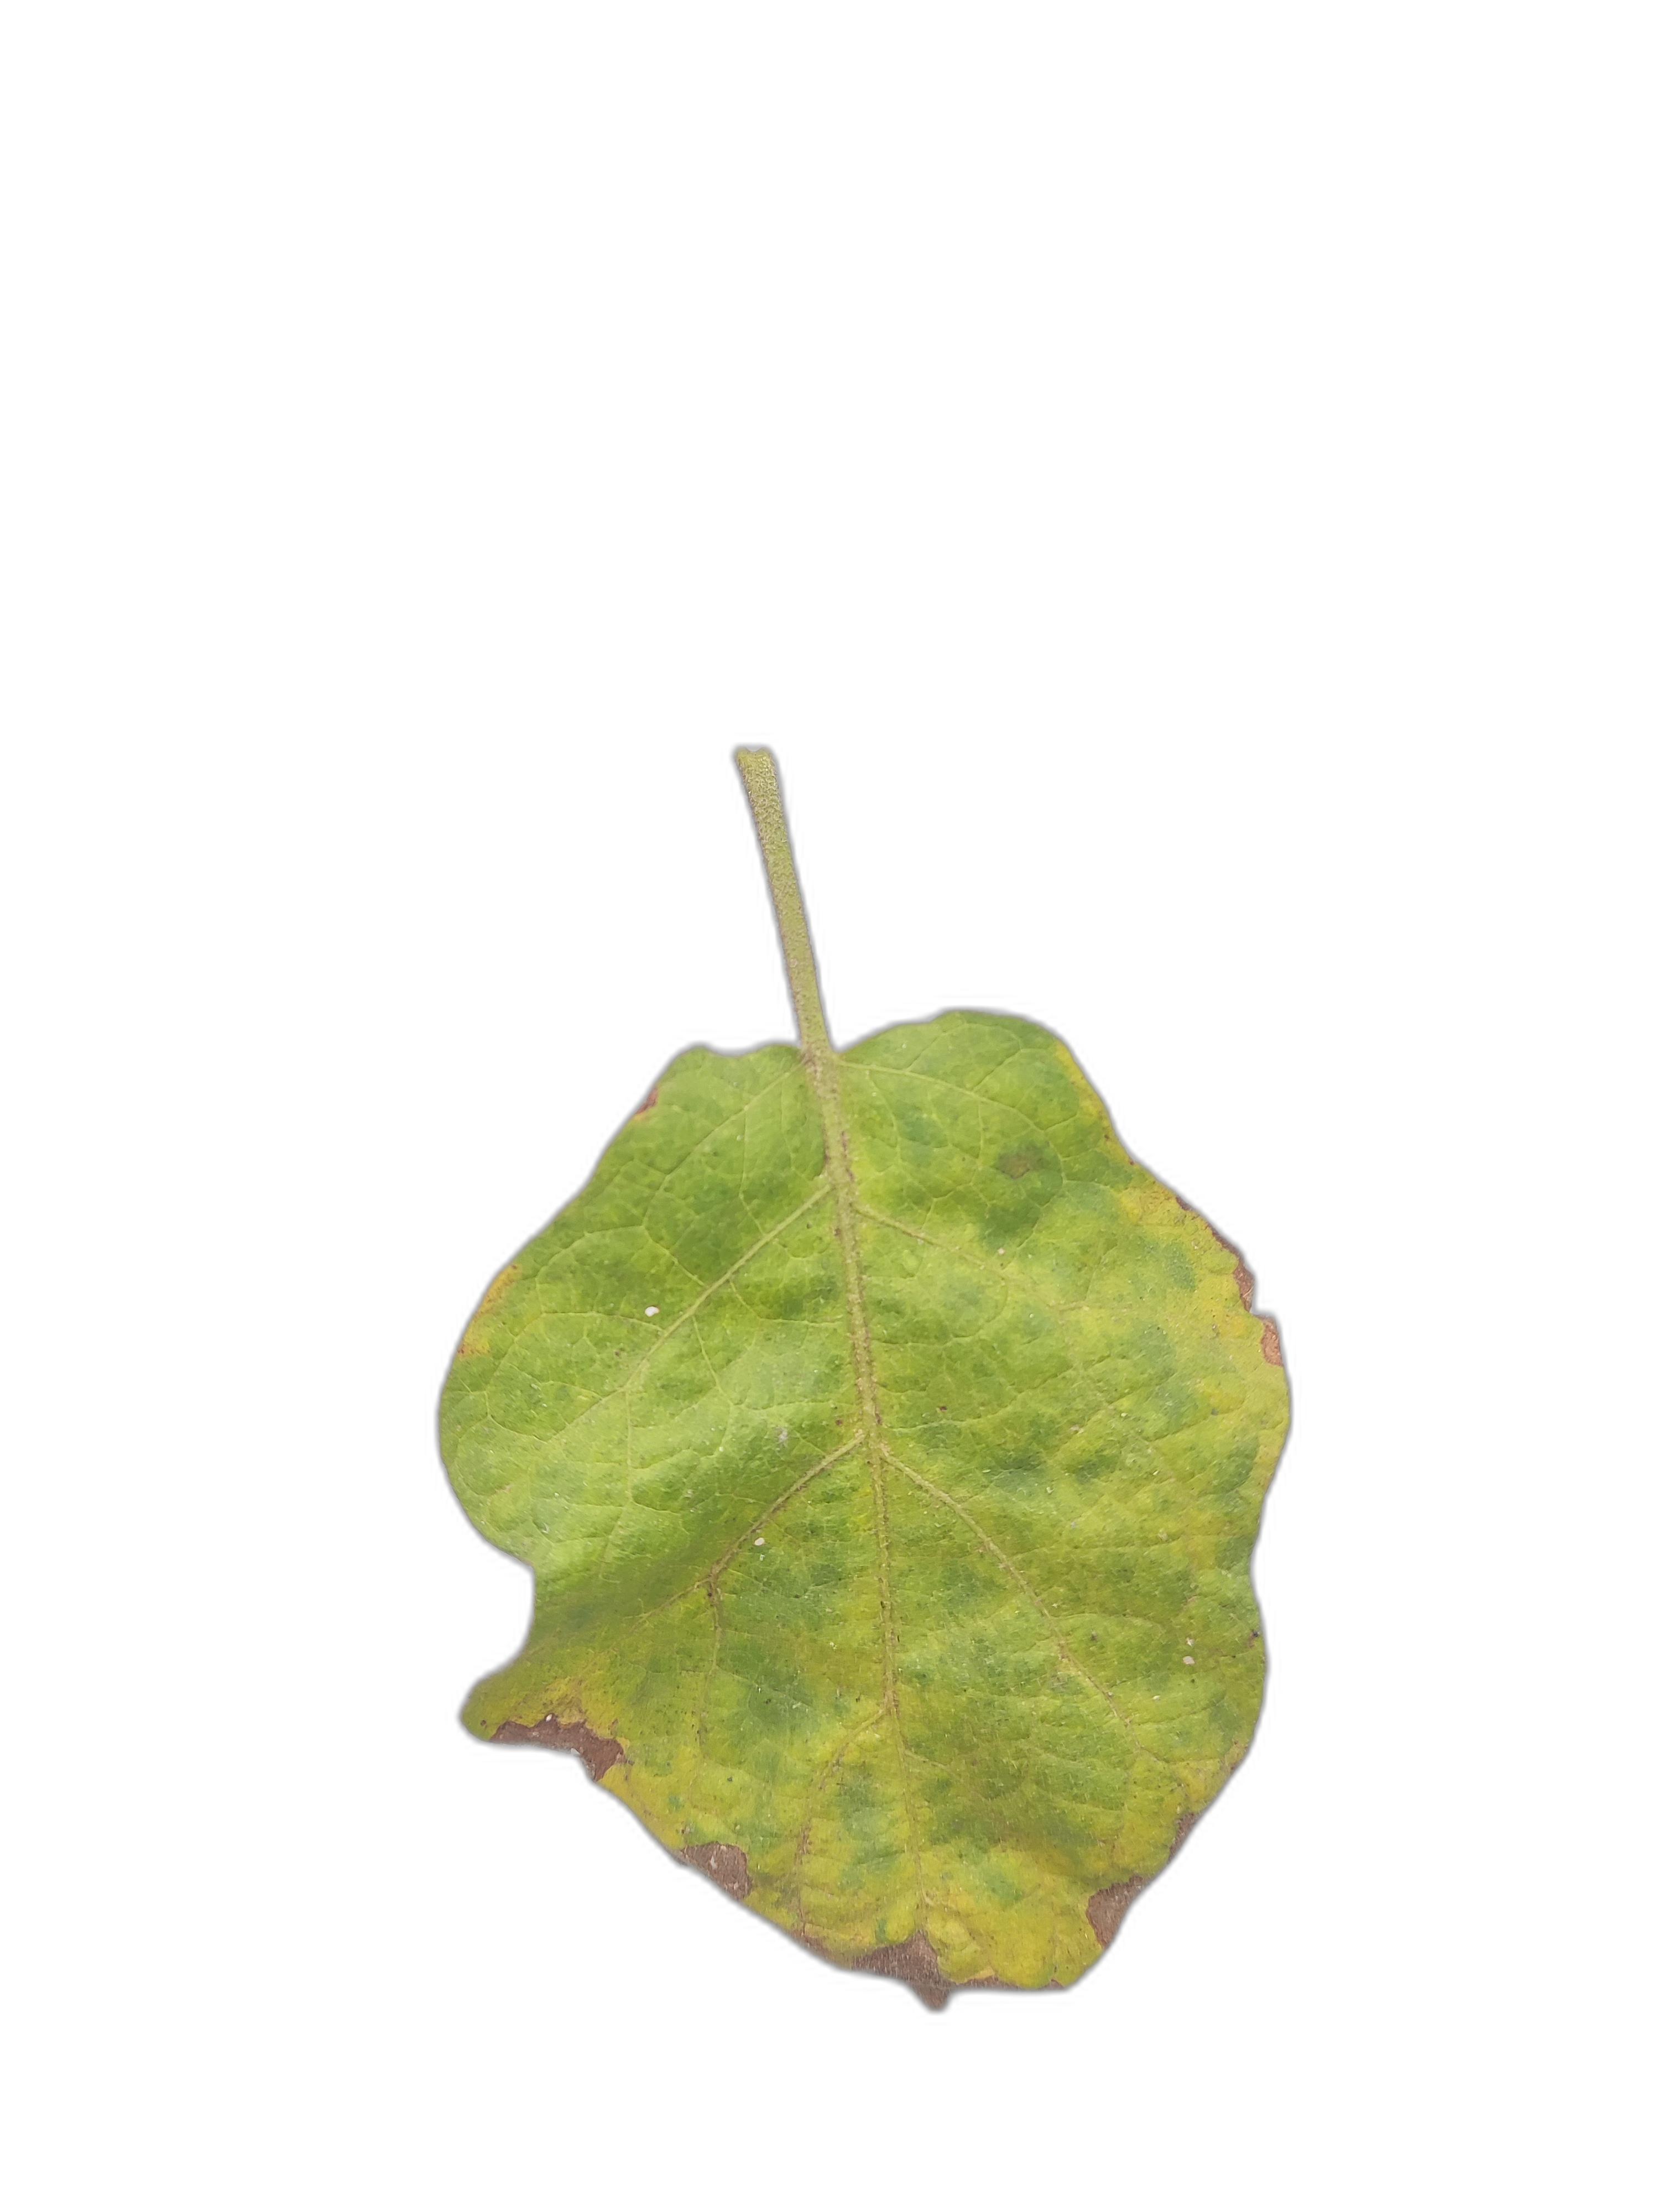
Label: Leaf Spot Disease